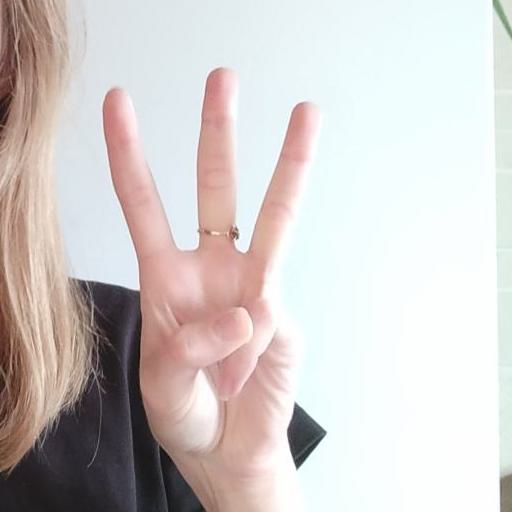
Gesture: three